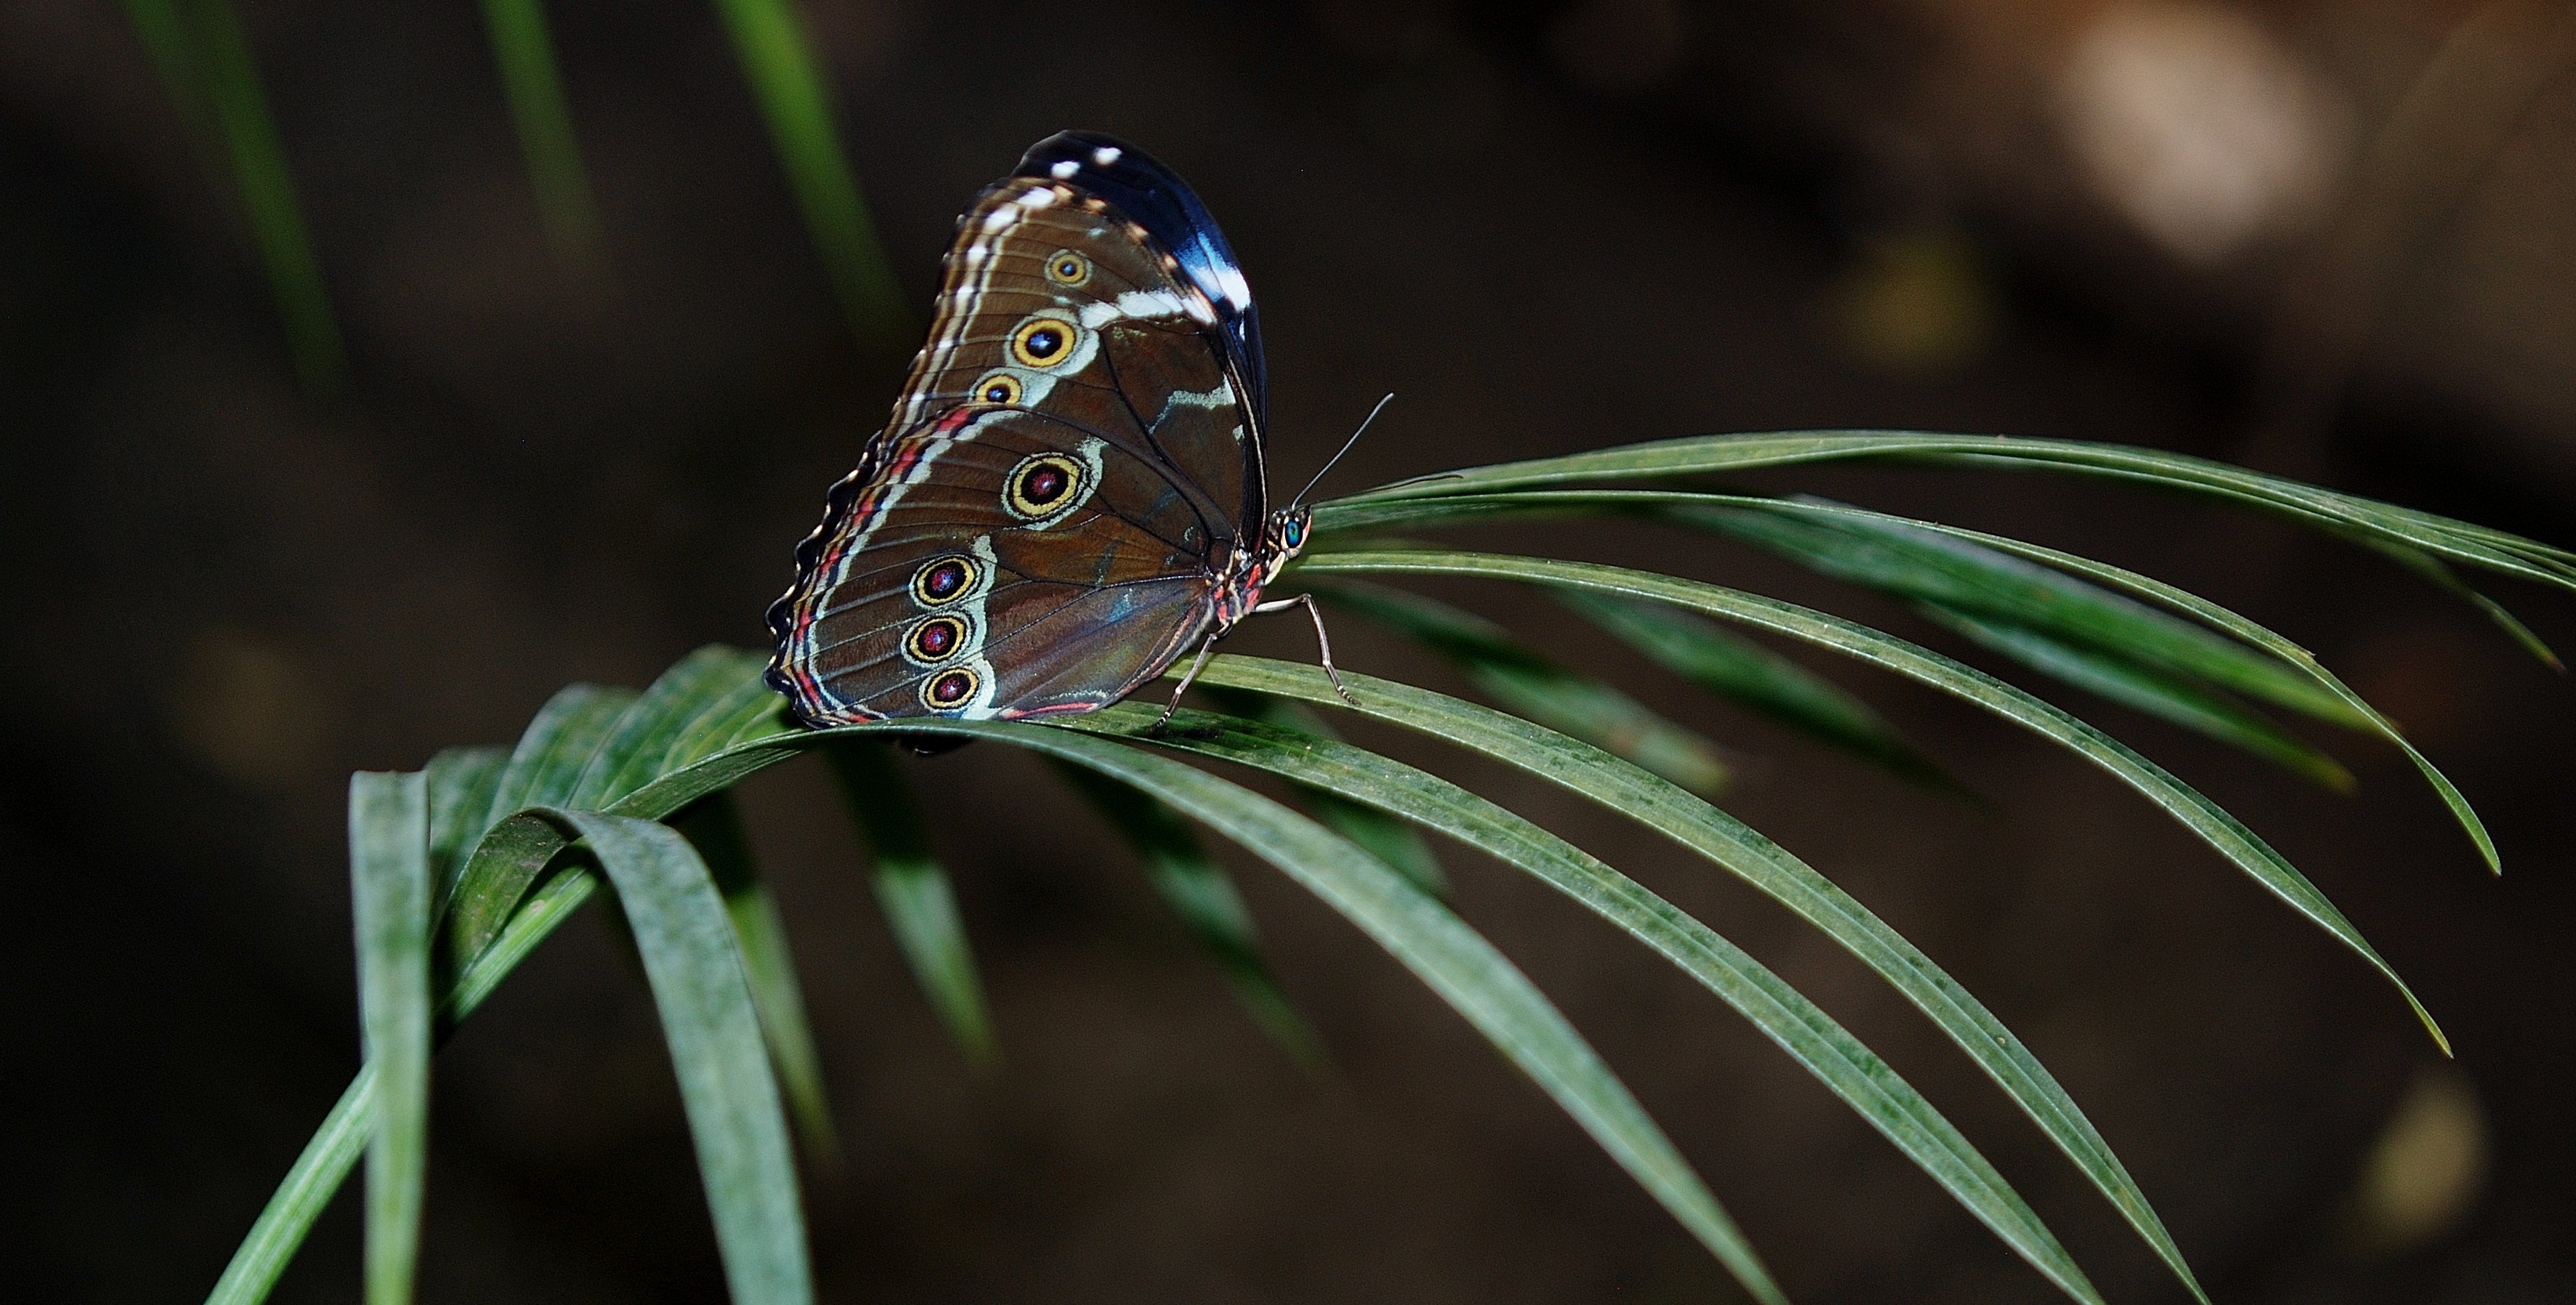
nature, photography, leaf, flower, green, insect, botany, butterfly, flora, fauna, invertebrate, close up, butterflies, macro photography, pollinator, peleides, moths and butterflies, morpho